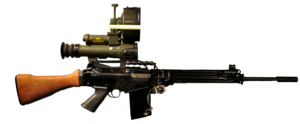
Le FN FAL est un fusil semi-automatique de calibre 7,62 OTAN de conception belge fabriqué par la FN Herstal.